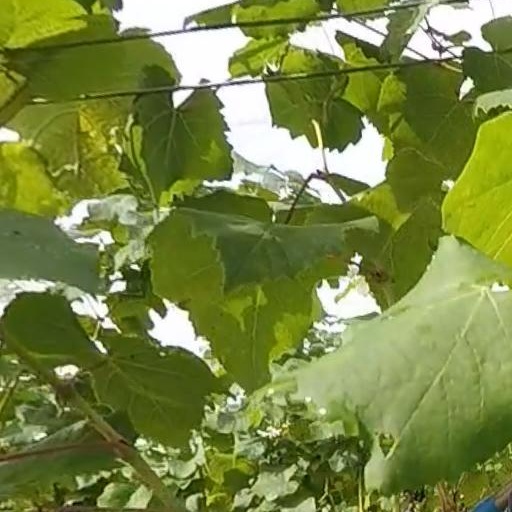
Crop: grape